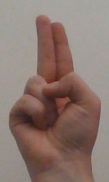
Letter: taa